Standardized railway station (Württemberg)

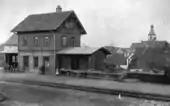
Track-side view of the station (Type IIa) at Kupferzell, a picture taken in 1895

The standardized railway station was a type of station constructed primarily on branch lines for the Royal Württemberg State Railways. Between 1892 and approximately 1903, 59 such stations were constructed in Württemberg in three different versions.